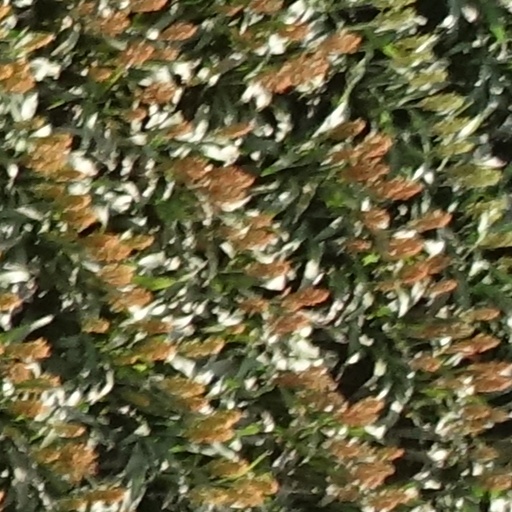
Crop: sorghum